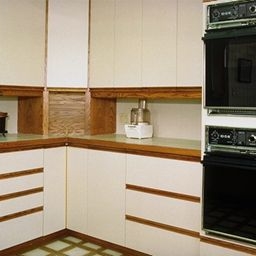
Room type: kitchen